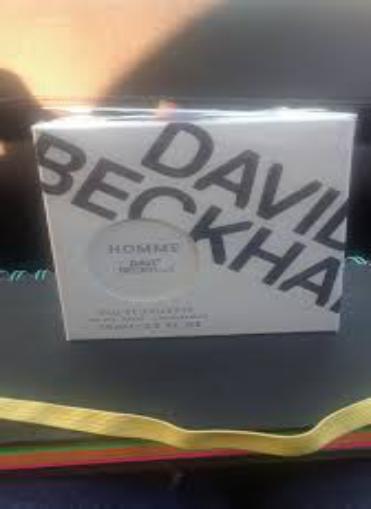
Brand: Homme by David
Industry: Necessities